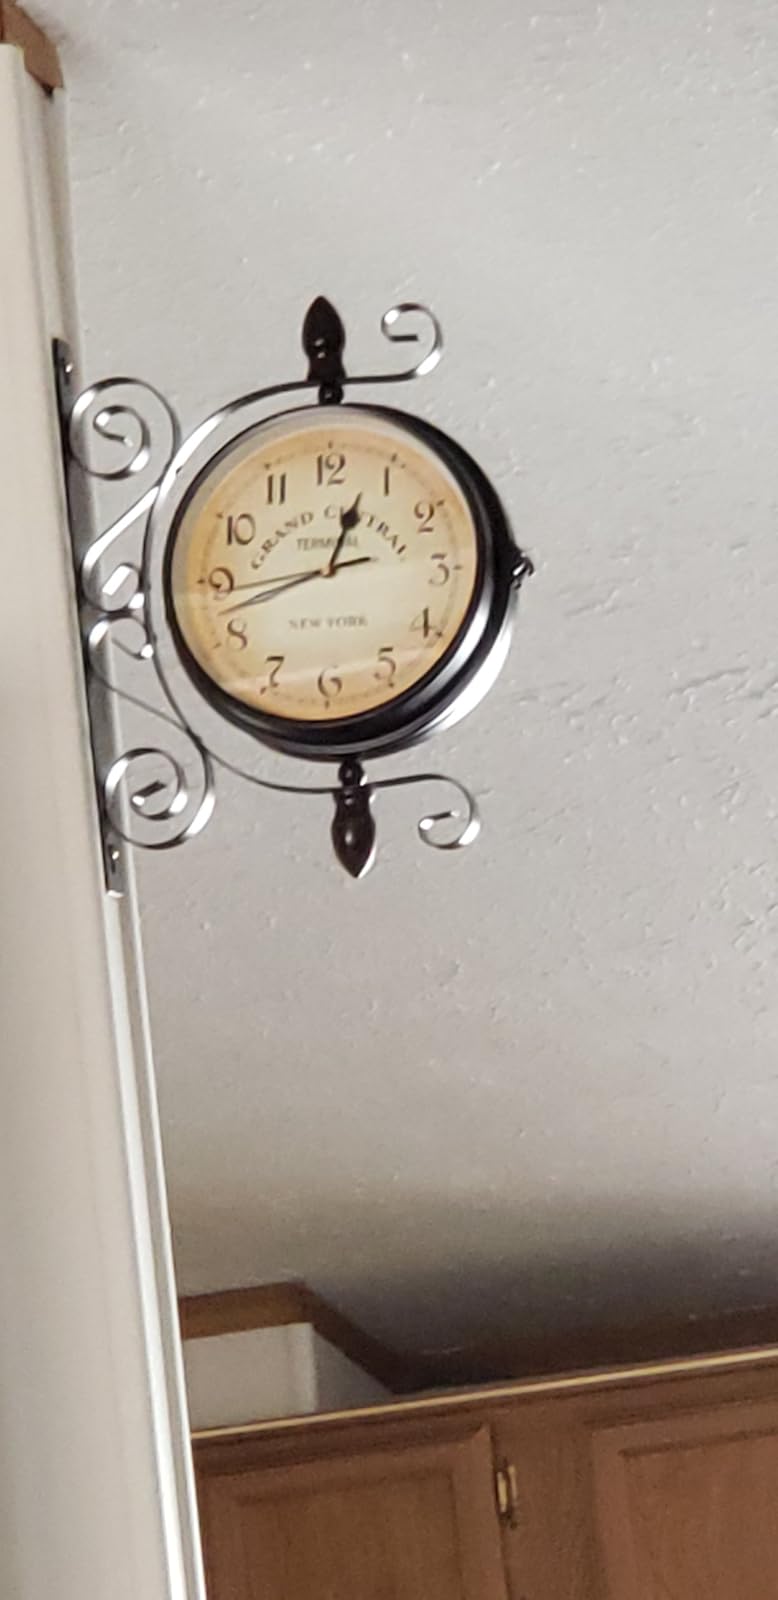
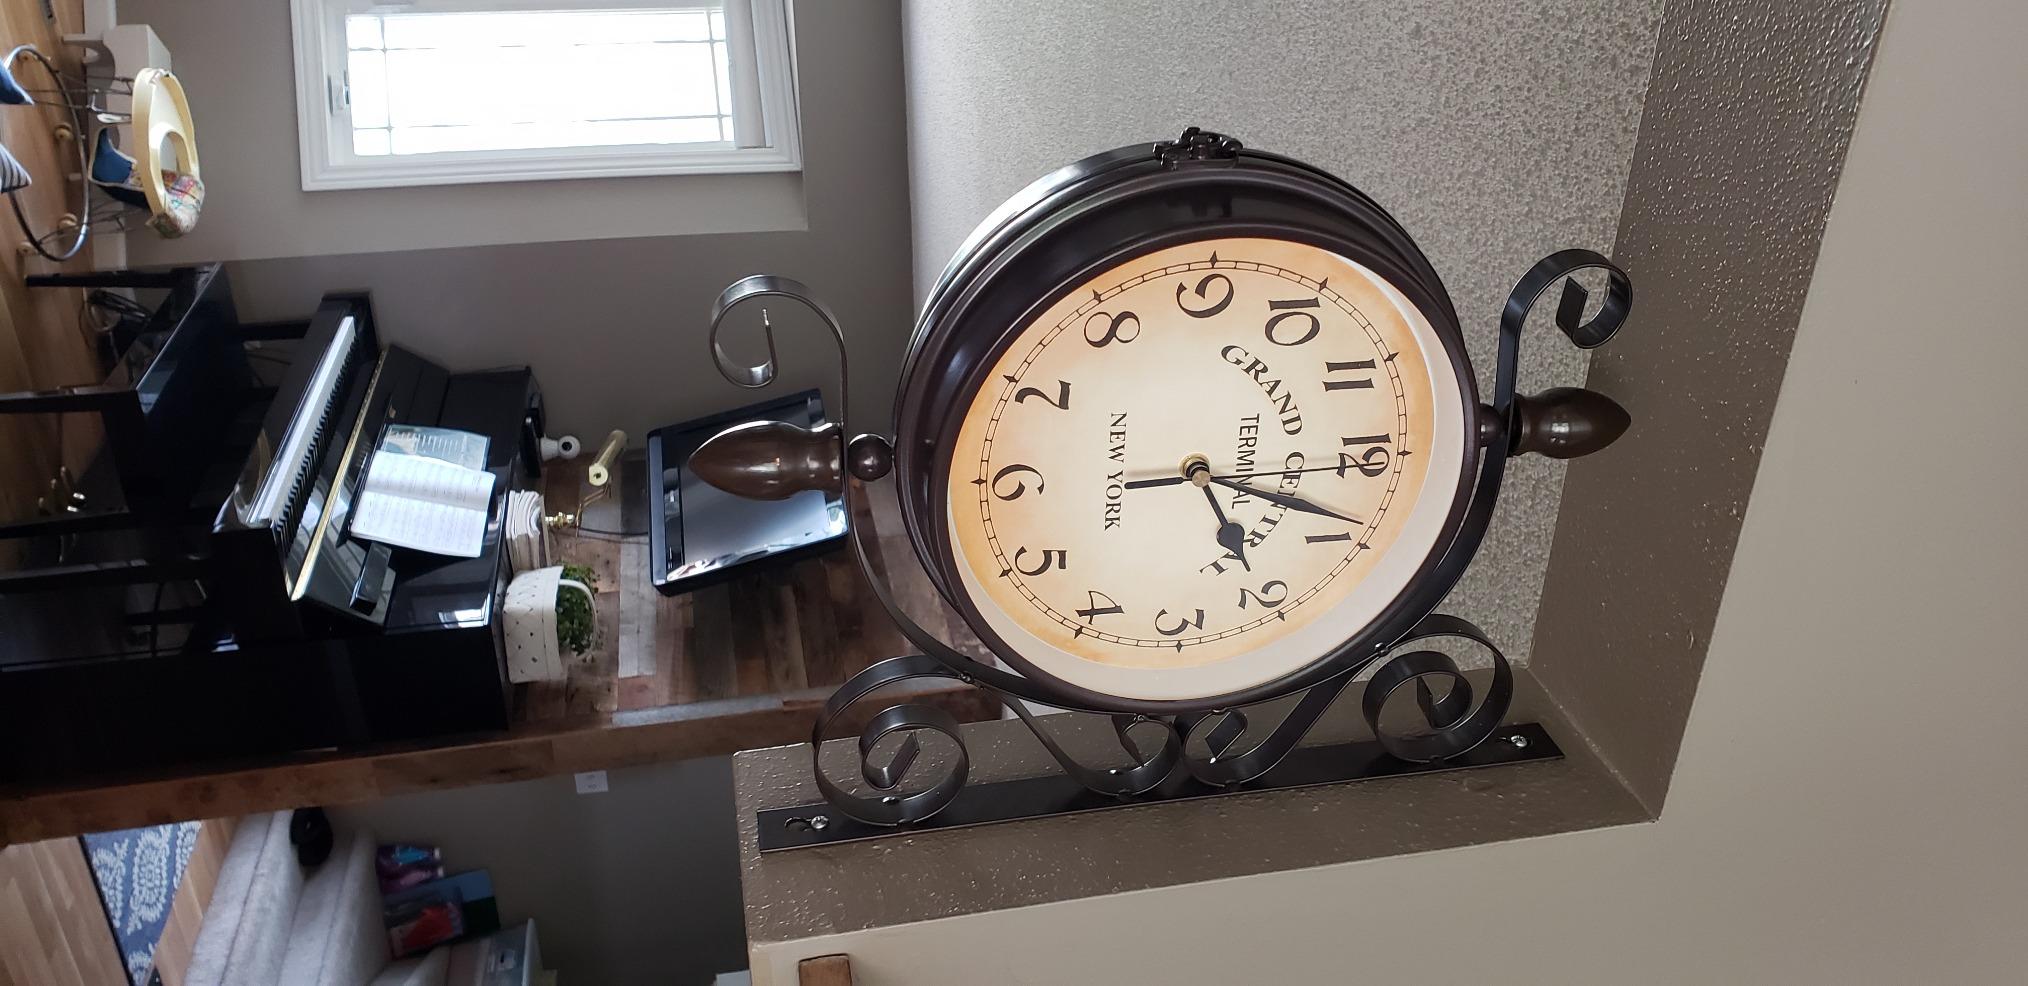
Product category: clock
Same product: yes